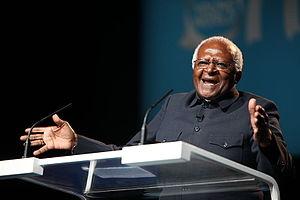
"One Young World est un sommet annuel pour les jeunes leaders de demain. Surnommé le ""Forum de Davos des Jeunes"", il manifeste la réalité d'une humanité commune et l’expérience partagée de tous les peuples dans un monde unique. C'est le premier congrès mondial destiné aux jeunes leaders. Son but est de connecter et de rassembler les personnes les plus jeunes et talentueuses et de s'assurer que leurs préoccupations, opinions et solutions soient entendues et prises en considération par ceux qui sont au pouvoir, que ce soit par les gouvernements, les entreprises ou dans tout autre secteur.
Le christianisme en Afrique eut une grande influence dans les premiers siècles de notre ère.